Richard Cooper, the elder

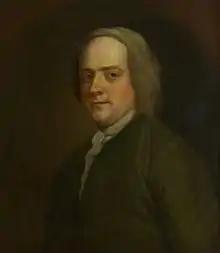
Richard Cooper, portrait by Jeremiah Davison

Cooper was born in London, and studied engraving under John Pine. On the death of his father he was able to visit Italy, where he spent several years studying the masters, becoming a competent artist, and forming a collection of drawings and prints.